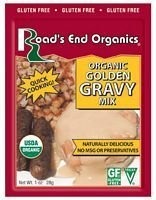
Item Name: Organic Golden Gravy Mix; Gluten Free
Value: 12.0
Unit: Fl Oz

Price: 2.905